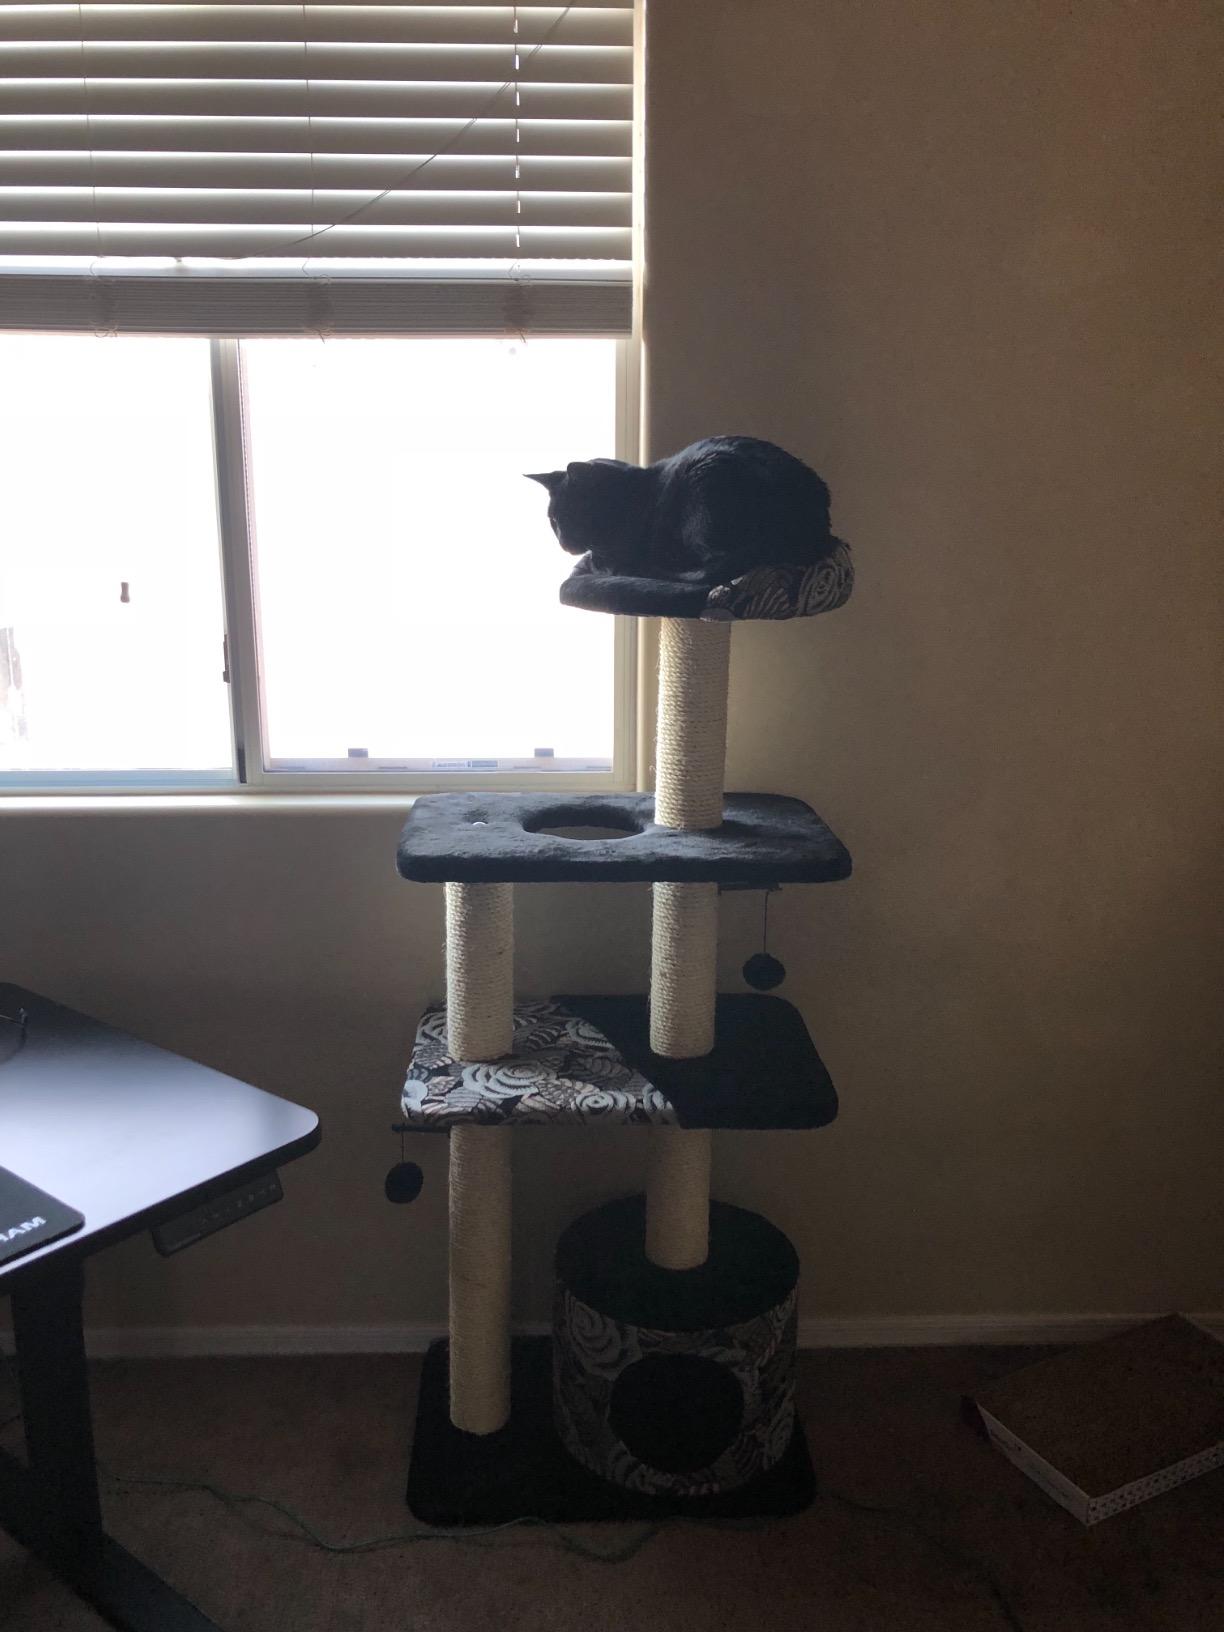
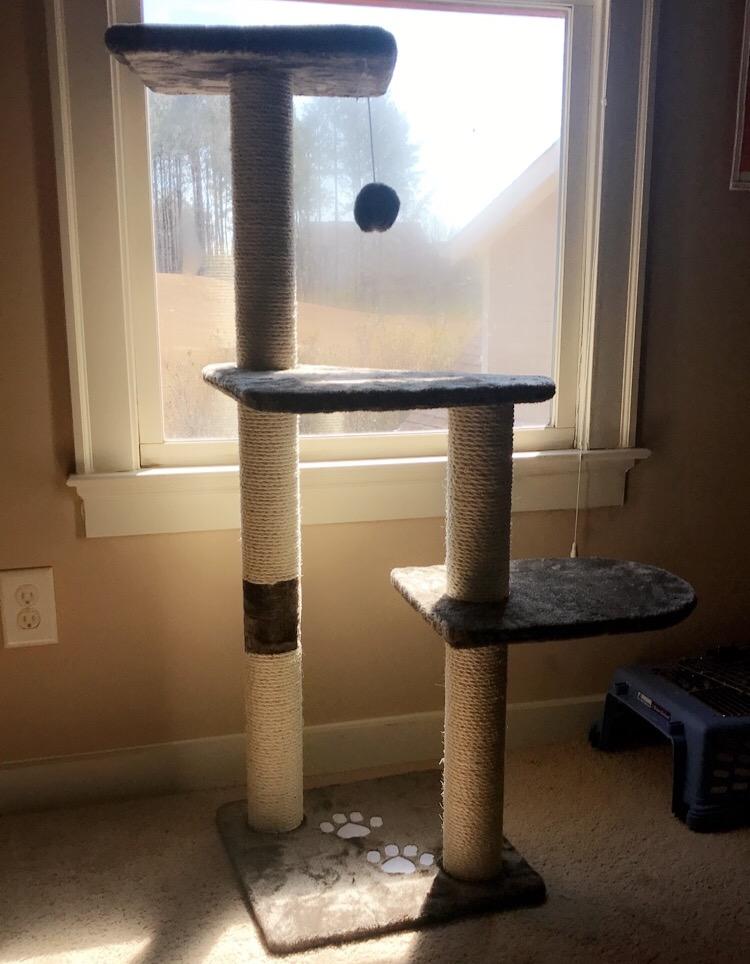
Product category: items_cat tree
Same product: no